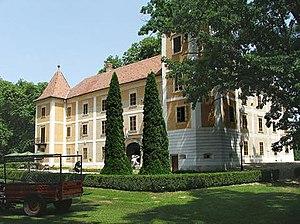
Hédervár est un village de 1130 habitants du département de Győr-Moson-Sopron en Hongrie.